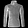
Label: Pullover